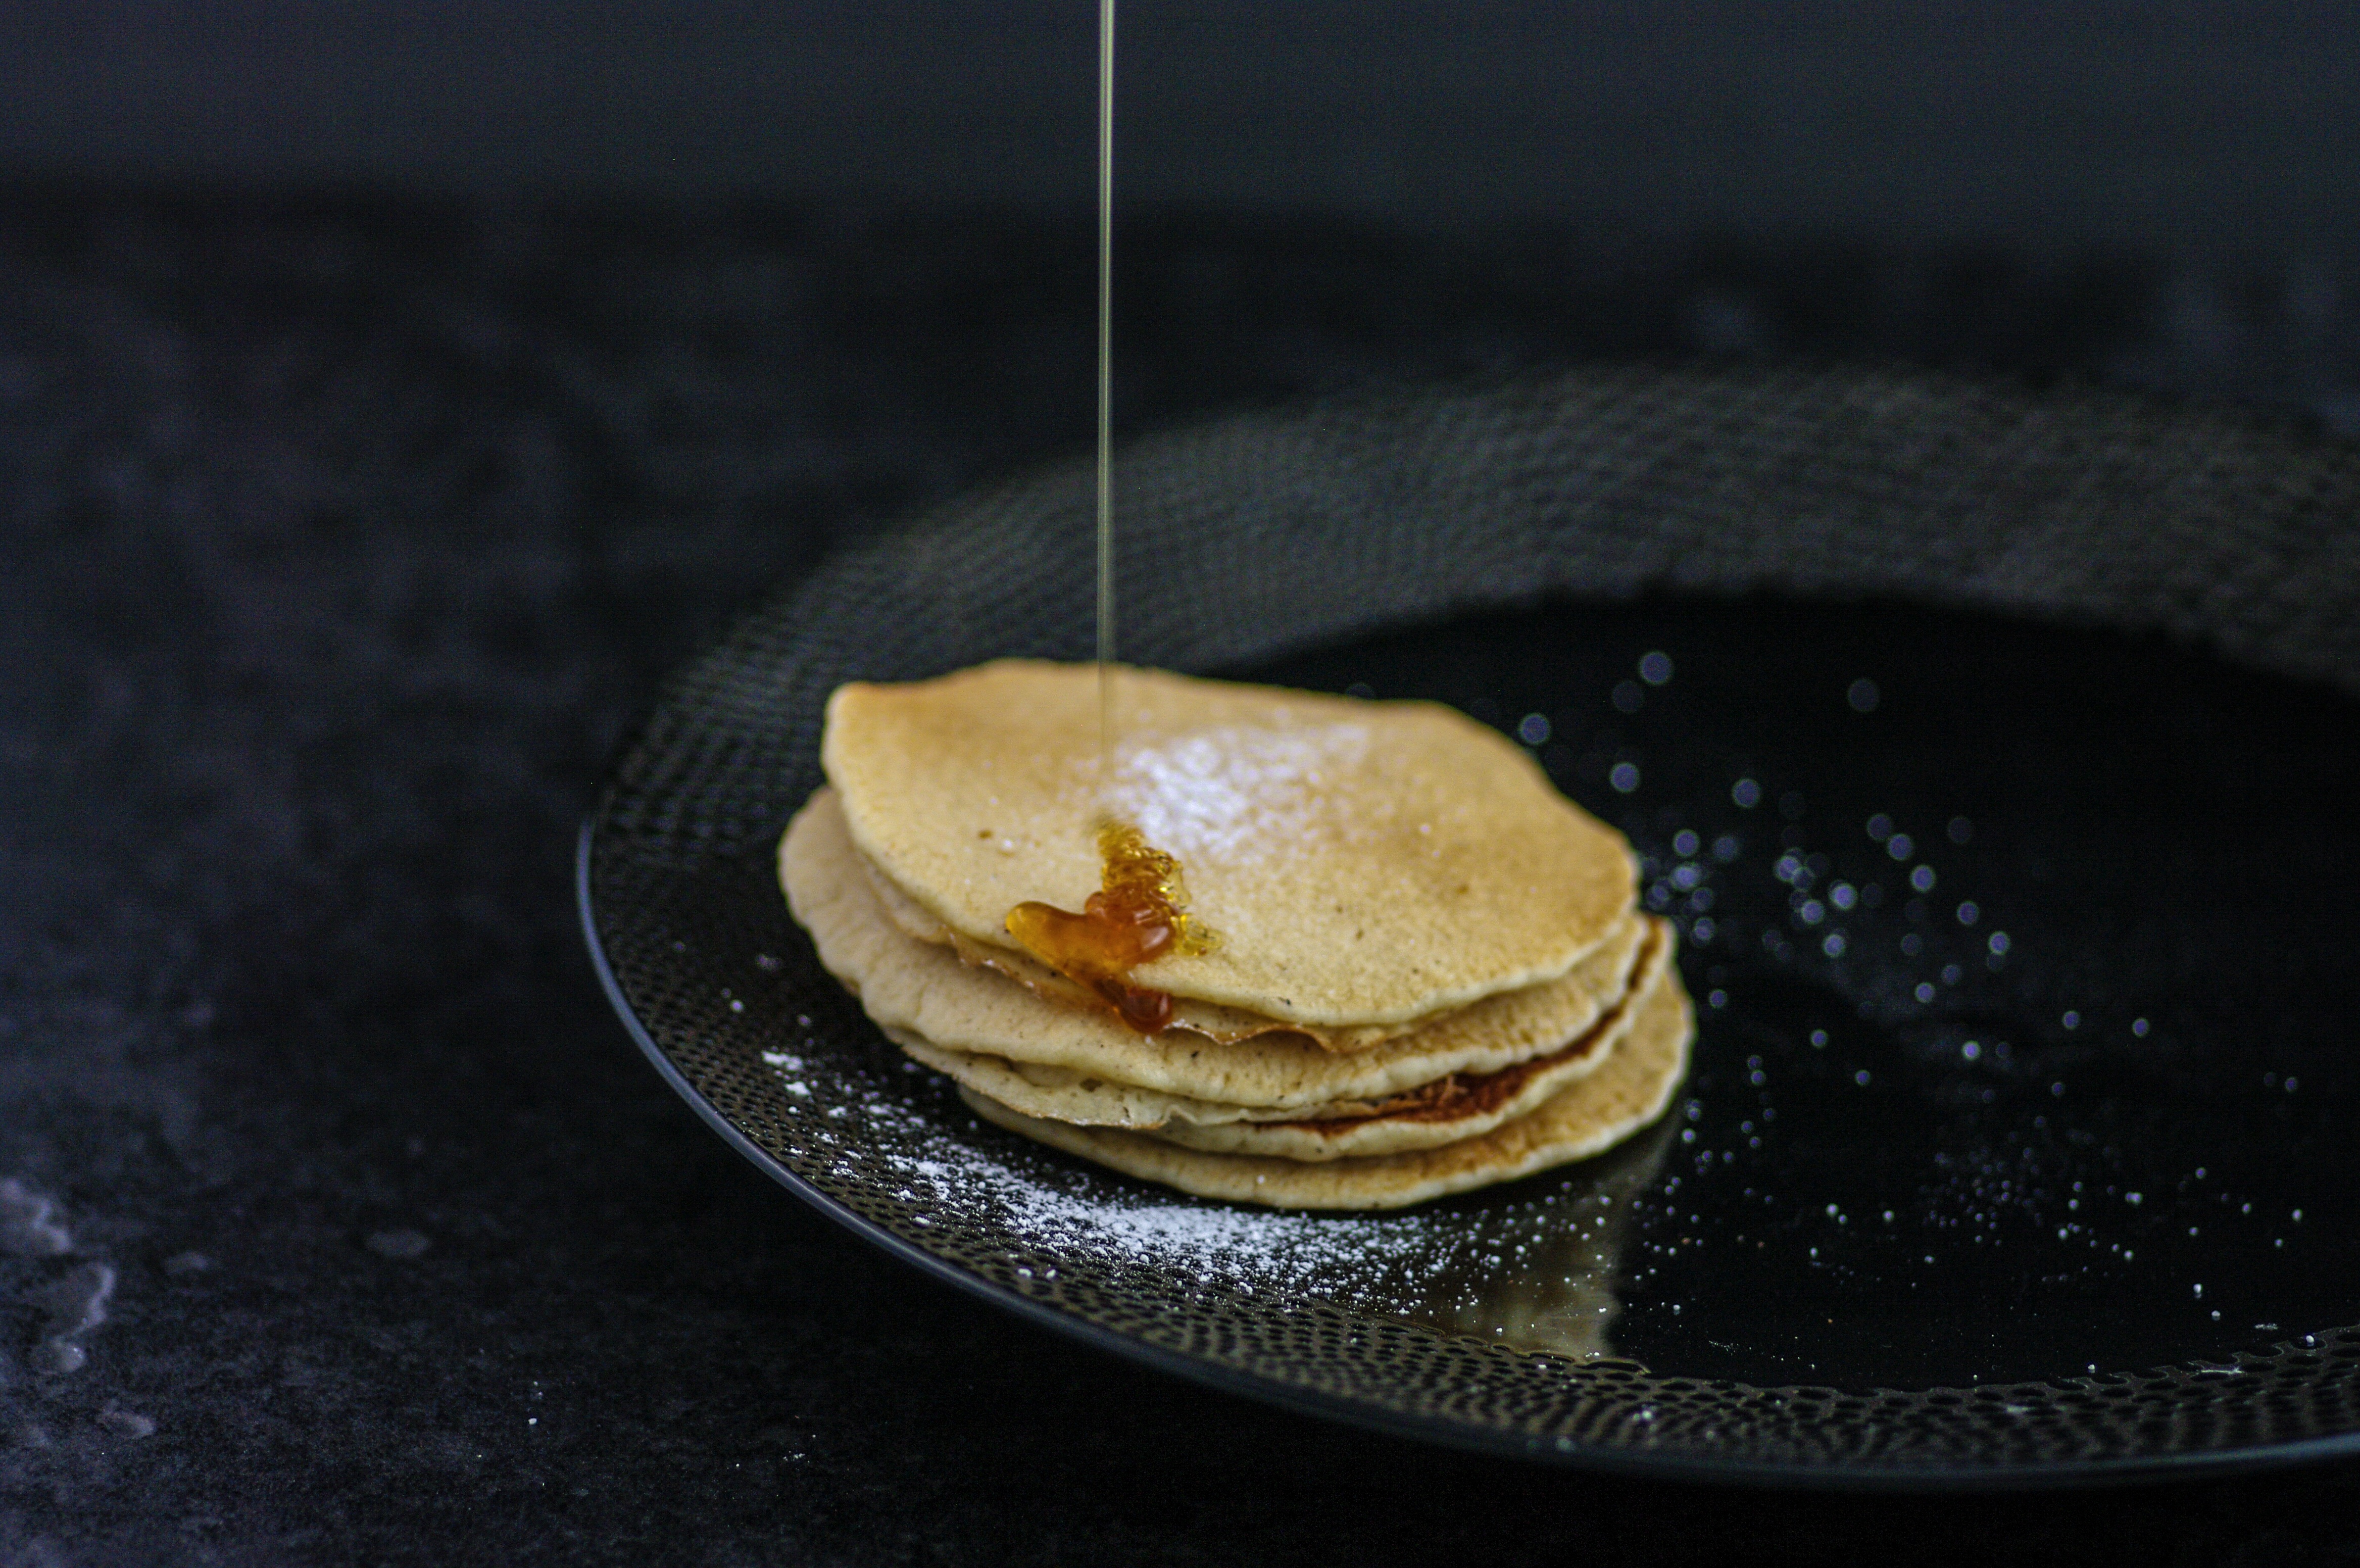
dish, meal, food, produce, breakfast, dessert, cuisine, syrup, maple, pancake, dripping, baked goods, pancakes